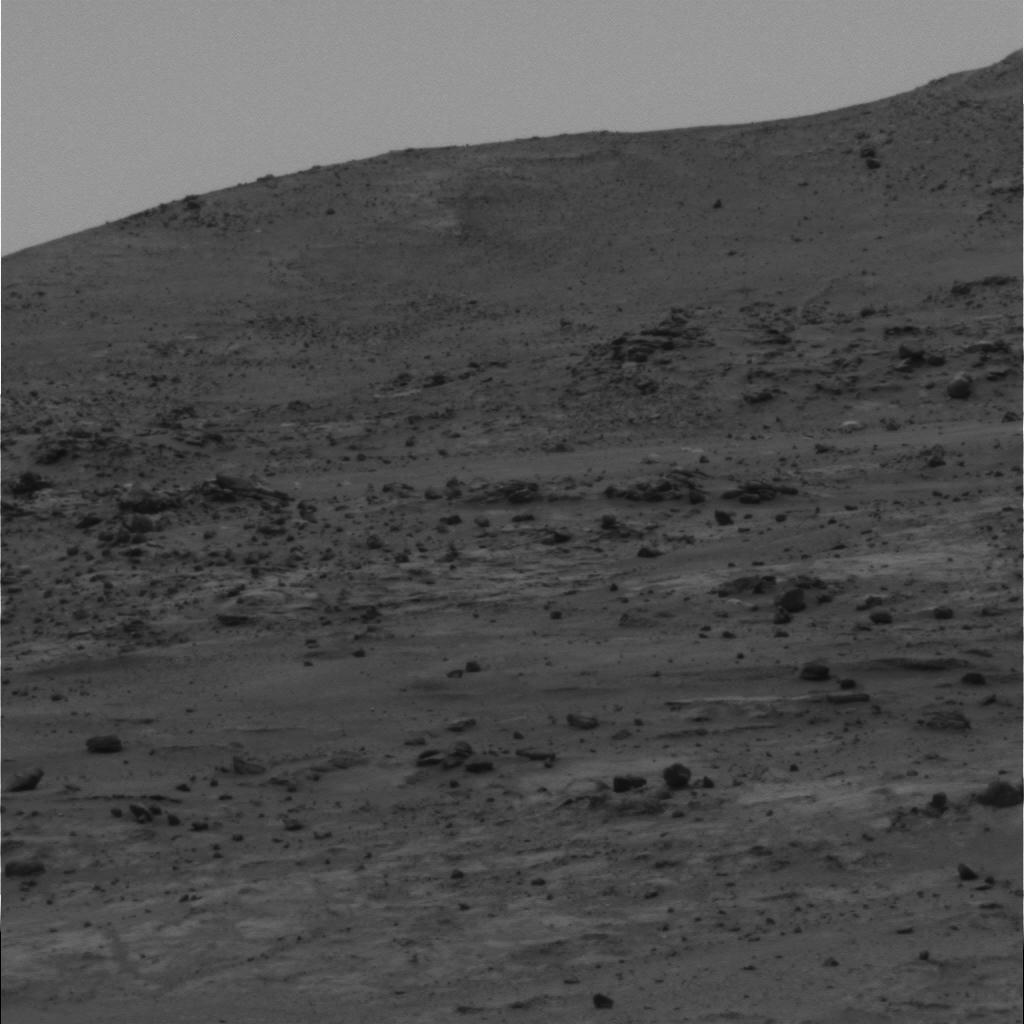
Surface features visible: Rock Outcrops, Float Rocks, Soil, Distant Vista, Sky